Chayei Sarah

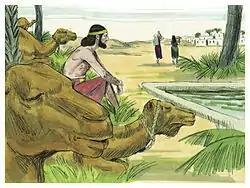
The servant stopped at the well. (1984 illustration by Jim Padgett, courtesy of Distant Shores Media/Sweet Publishing)

Reading the report of the servant's travels in Genesis 24:10, the Pirke De-Rabbi Eliezer taught that from Kiriat Arba to Haran was a journey of 17 days, but Abraham's servant came to Haran in three hours. The servant was astonished that he had arrived on the same day and said (as reported in Genesis 24:42), "And I came "this day" to the fountain." Rabbi Abbahu taught that God wished to show loving-kindness to Isaac, and he sent an angel before Eliezer to shorten the way for him, so that the servant came to Haran in three hours. Similarly, Rabbi Berekiah taught in Rabbi Isaac's name that the words of Genesis 24:42, "And I came "this day" to the fountain," mean that Abraham's servant set out that day and miraculously arrived the same day. The midrash thus counted Abraham's servant along with Jacob and Abishai the son of Zeruiah as men who miraculously traveled long distances in a short time when the earth trembled, closing gaps and thereby speeding them along. And similarly, the Rabbis read the words "And I came "this day" to the well" in Genesis 24:42 to imply that Eliezer had set out that day from Abraham's household and arrived on the same day in Aram-Naharaim. The Rabbis thus taught that the earth shrank to speed Eliezer's journey, as it would again for Jacob (as implied in Genesis 28:10–11) and Abishai the son of Zeruiah.